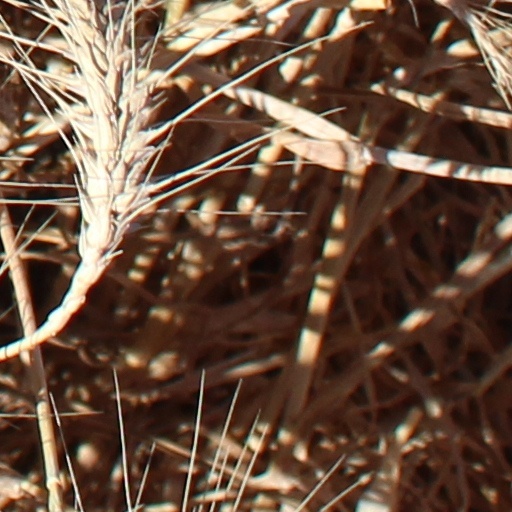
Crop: wheat